Robert H. Gittins

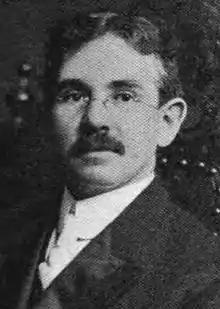

Robert Henry Gittins (December 14, 1869 – December 25, 1957) was an American lawyer, newspaper publisher and politician from New York. He served one term in the U.S. House of Representatives from 1913 to 1915.